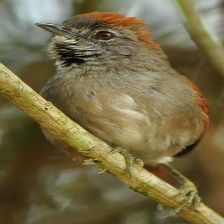
Species: AZARAS SPINETAIL
Scientific name: SYNALLAXIS AZARAE